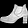
Label: Ankle boot